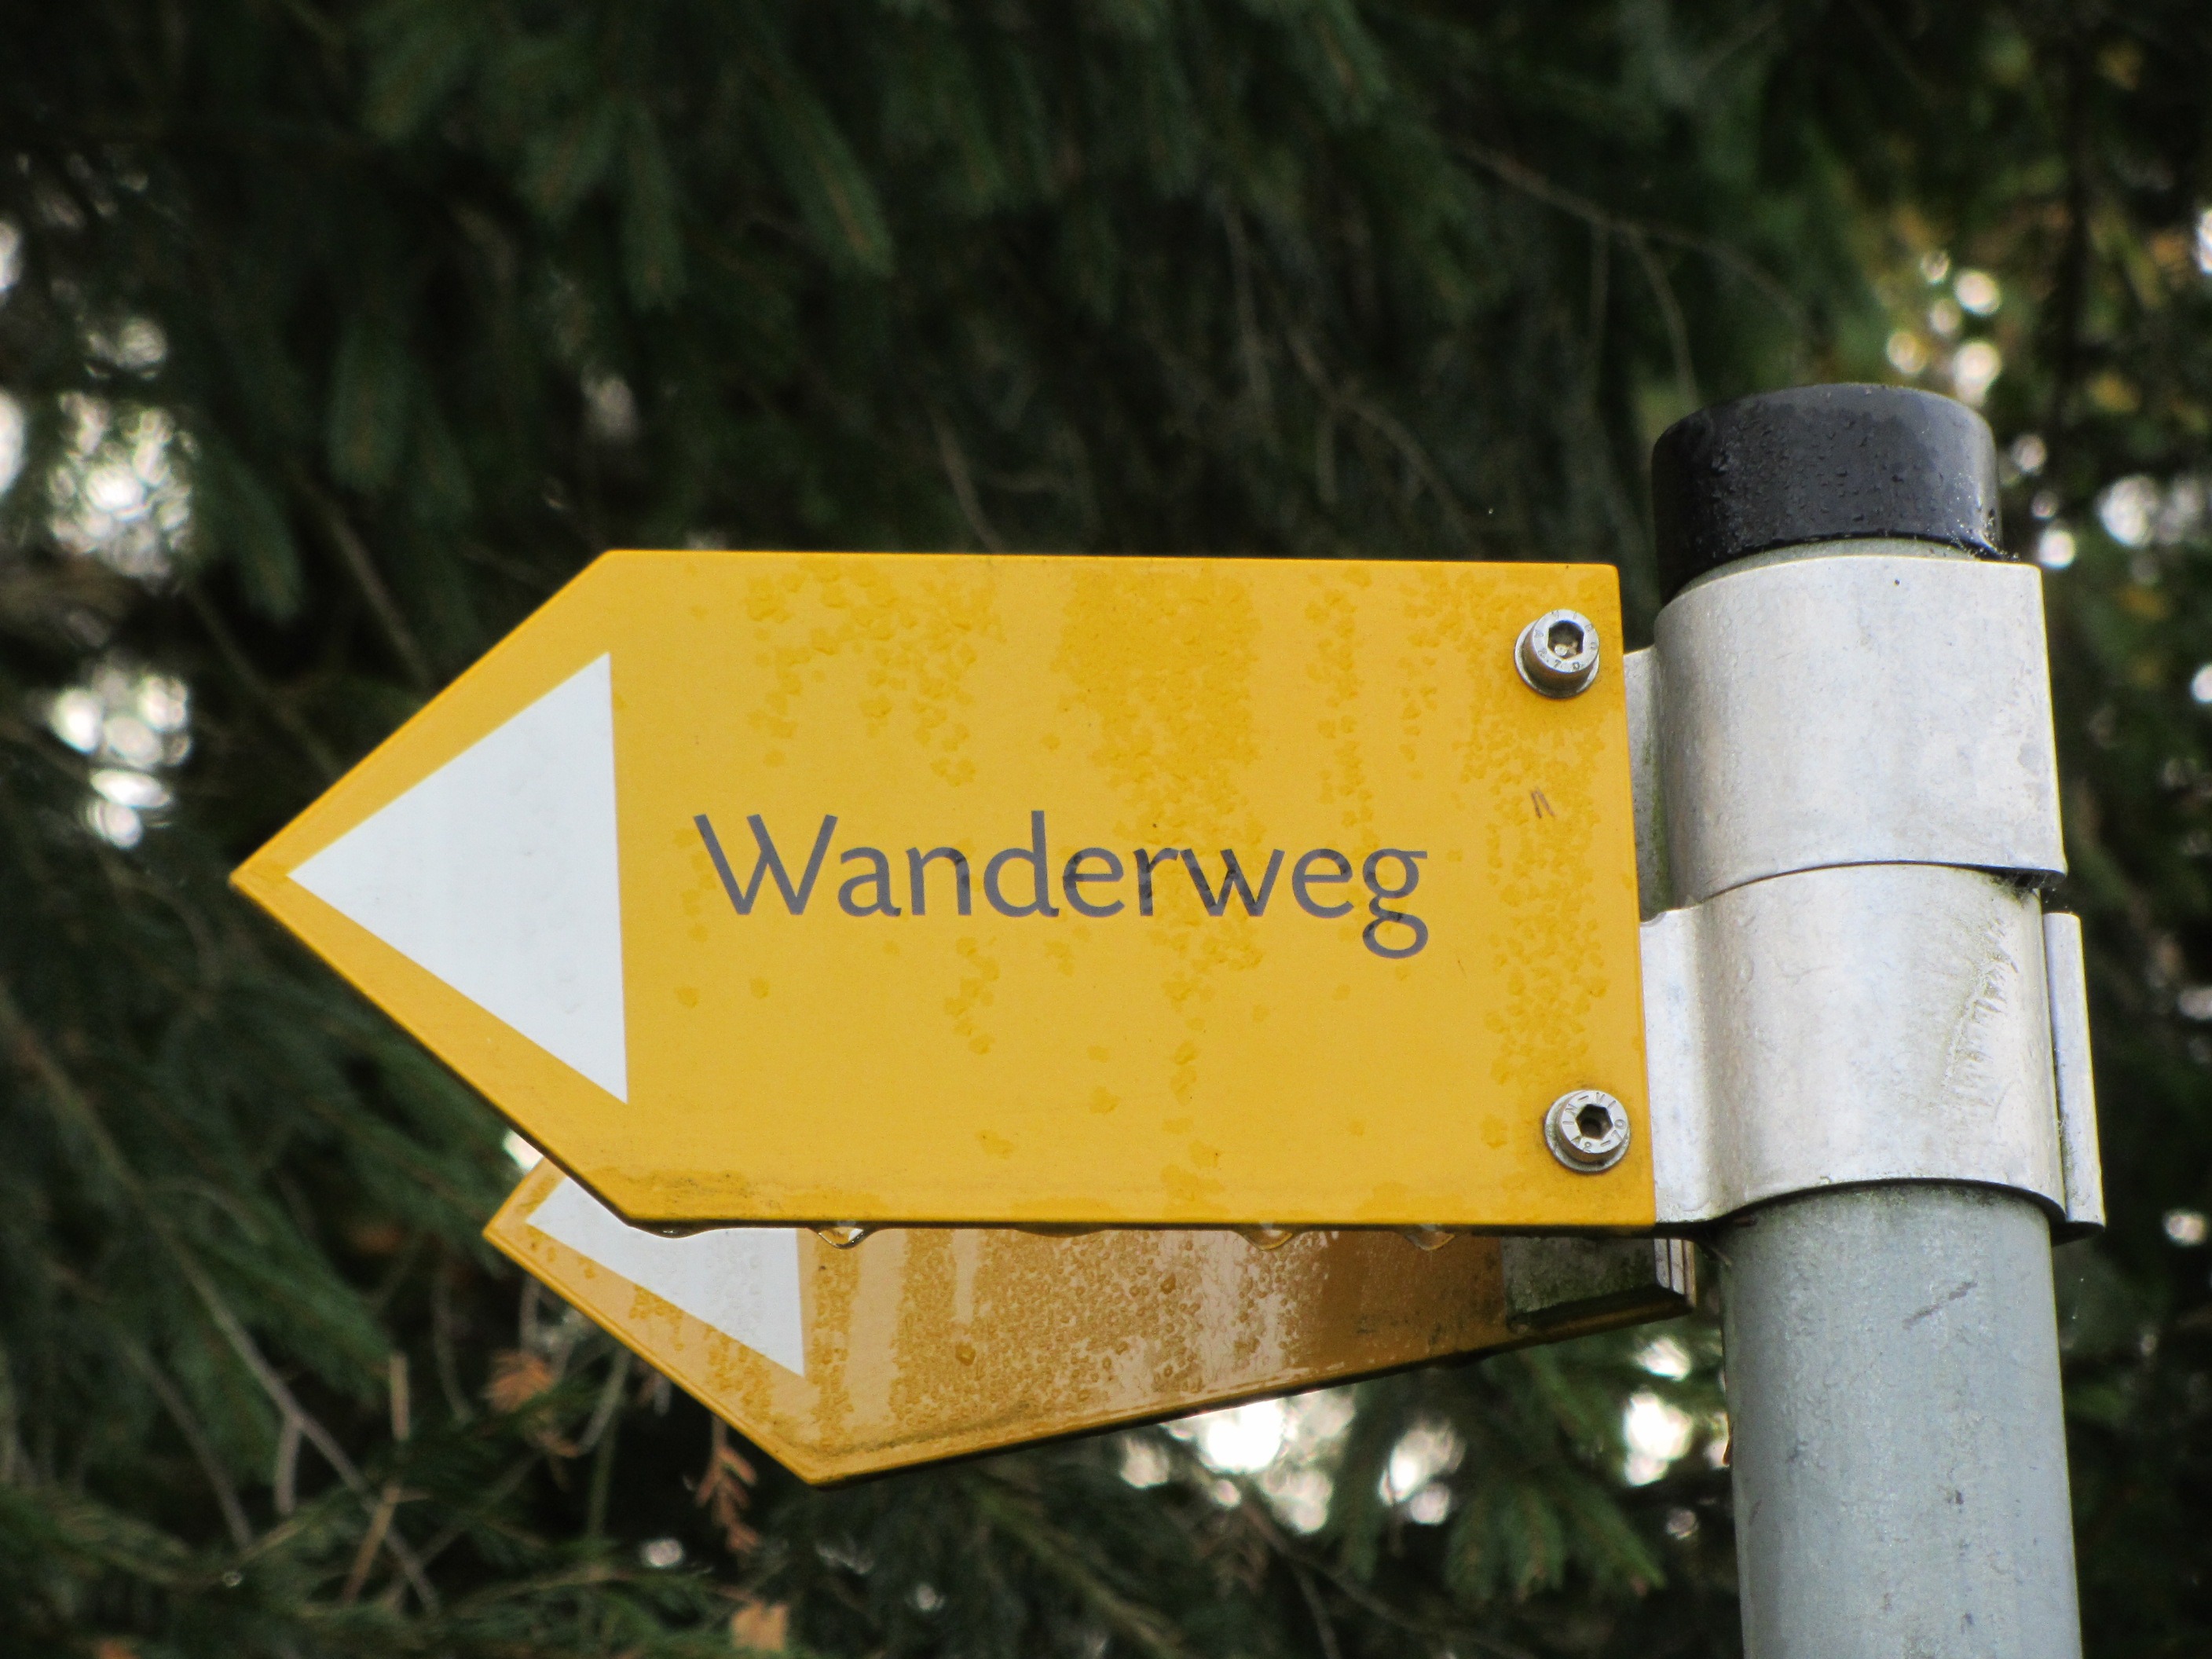
tree, trail, leaf, sign, green, autumn, street sign, yellow, signage, shield, directory